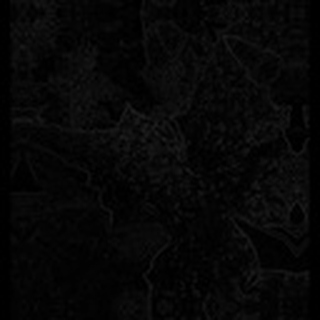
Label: cotton_powdery_mildew